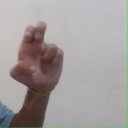
अक्षर: अ